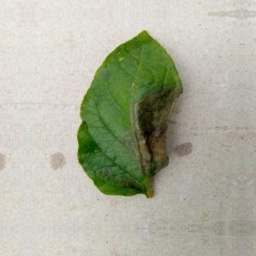
Etiqueta: Late Blight